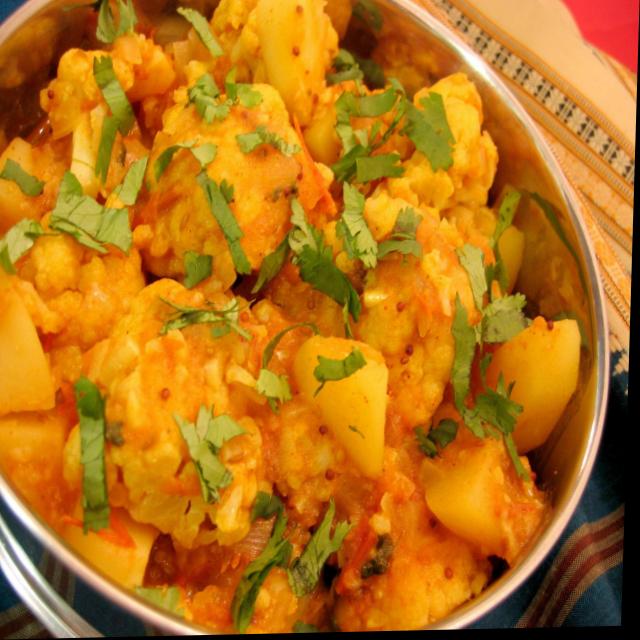
Dish: aloo_gobi